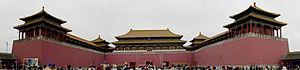
La porte du Midi ou Wumen est la plus grande porte du sud de la Cité interdite à Pékin, en Chine.